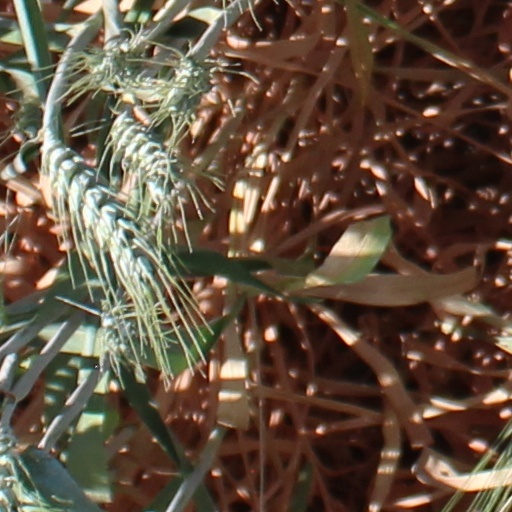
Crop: wheat